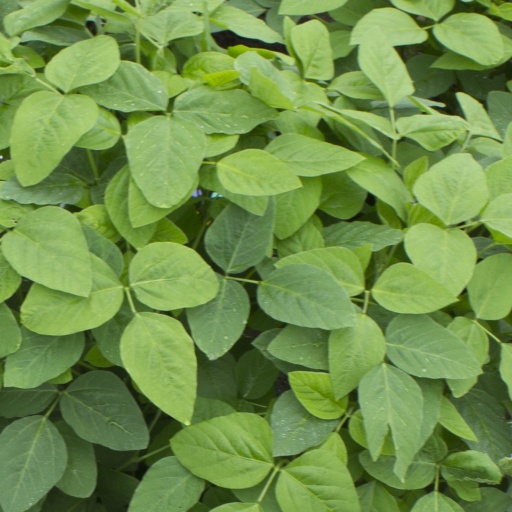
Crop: soybean